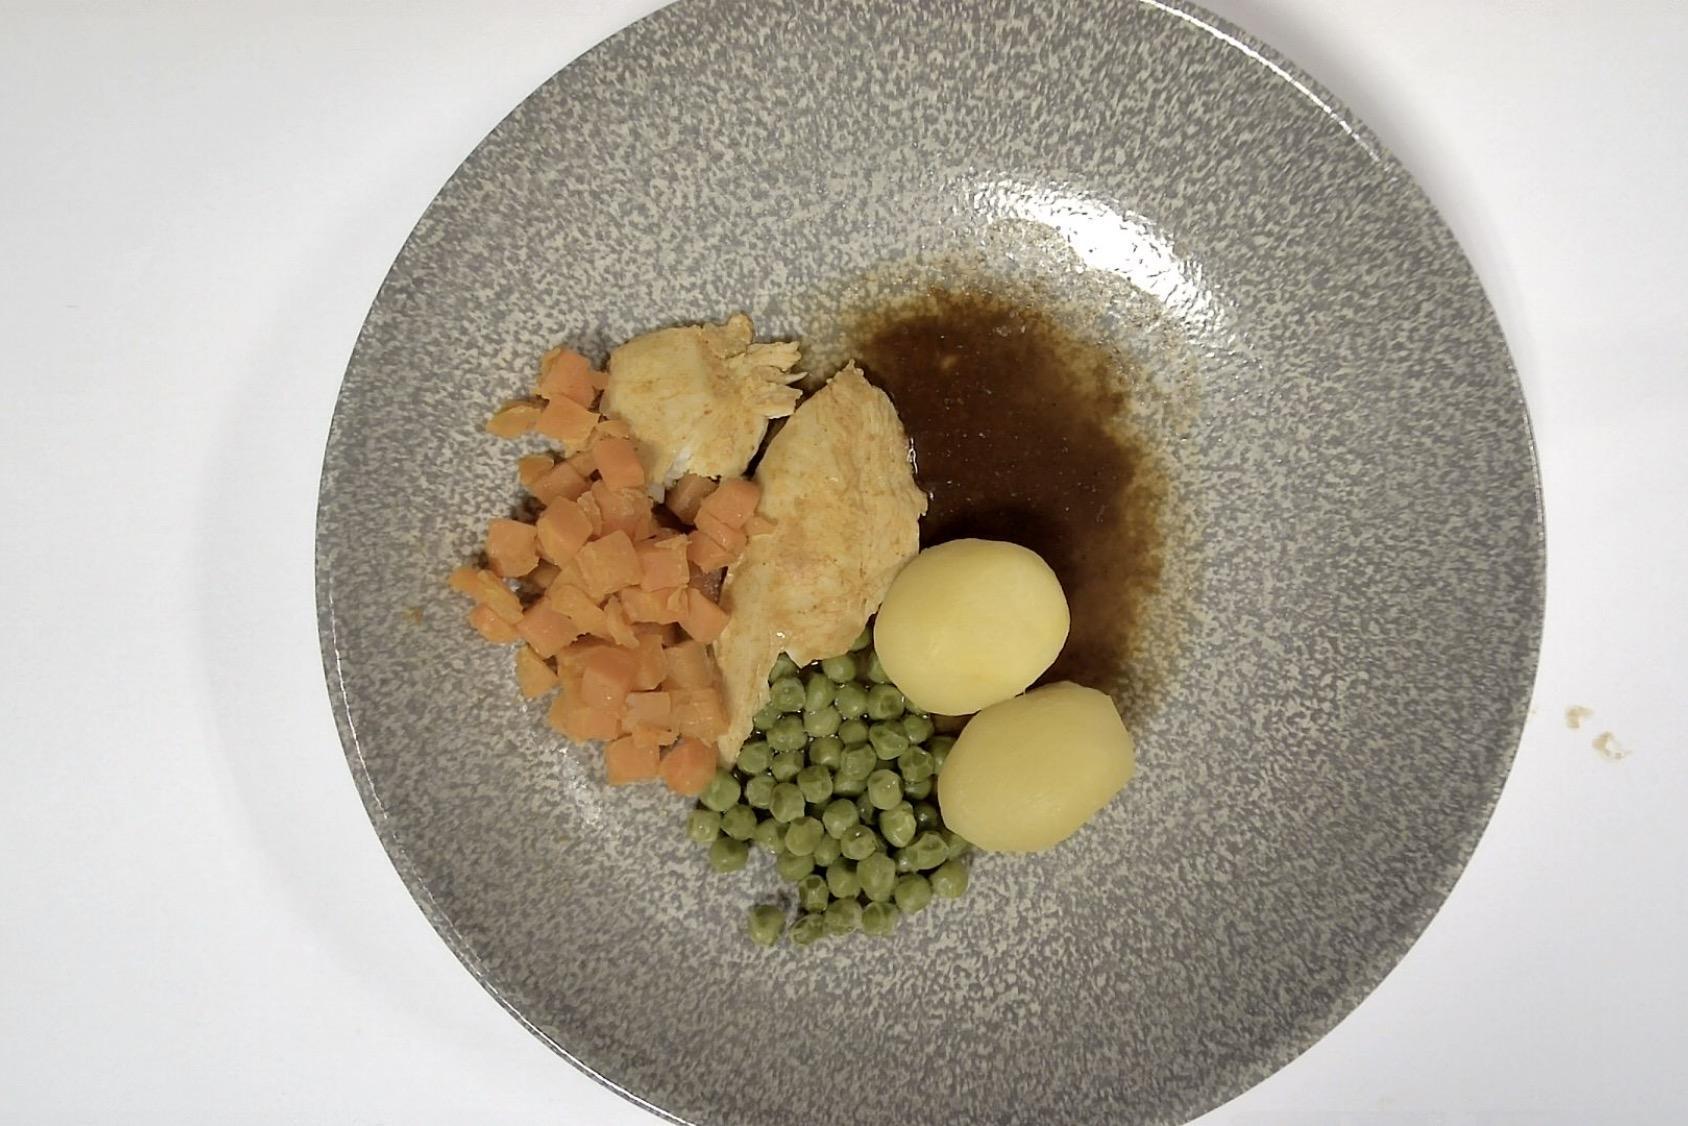
Dish: Hähnchen mit Kartoffeln , Erbsen Möhre und Braune Sauce
Portion size: Normale Portion
Ingredients: potatoes, peas, carrot, brown-sauce, chicken
Weight as served: 336 g
Energy as served: 234,940 kcal (983,980 kJ)
Fat: 4,603 g (saturated: 0,725 g)
Carbohydrates: 25,385 g (sugar: 8,252 g)
Protein: 20,962 g
Salt: 3,824 g
Weight after return: 166 g
Energy after return: 116,072 kcal